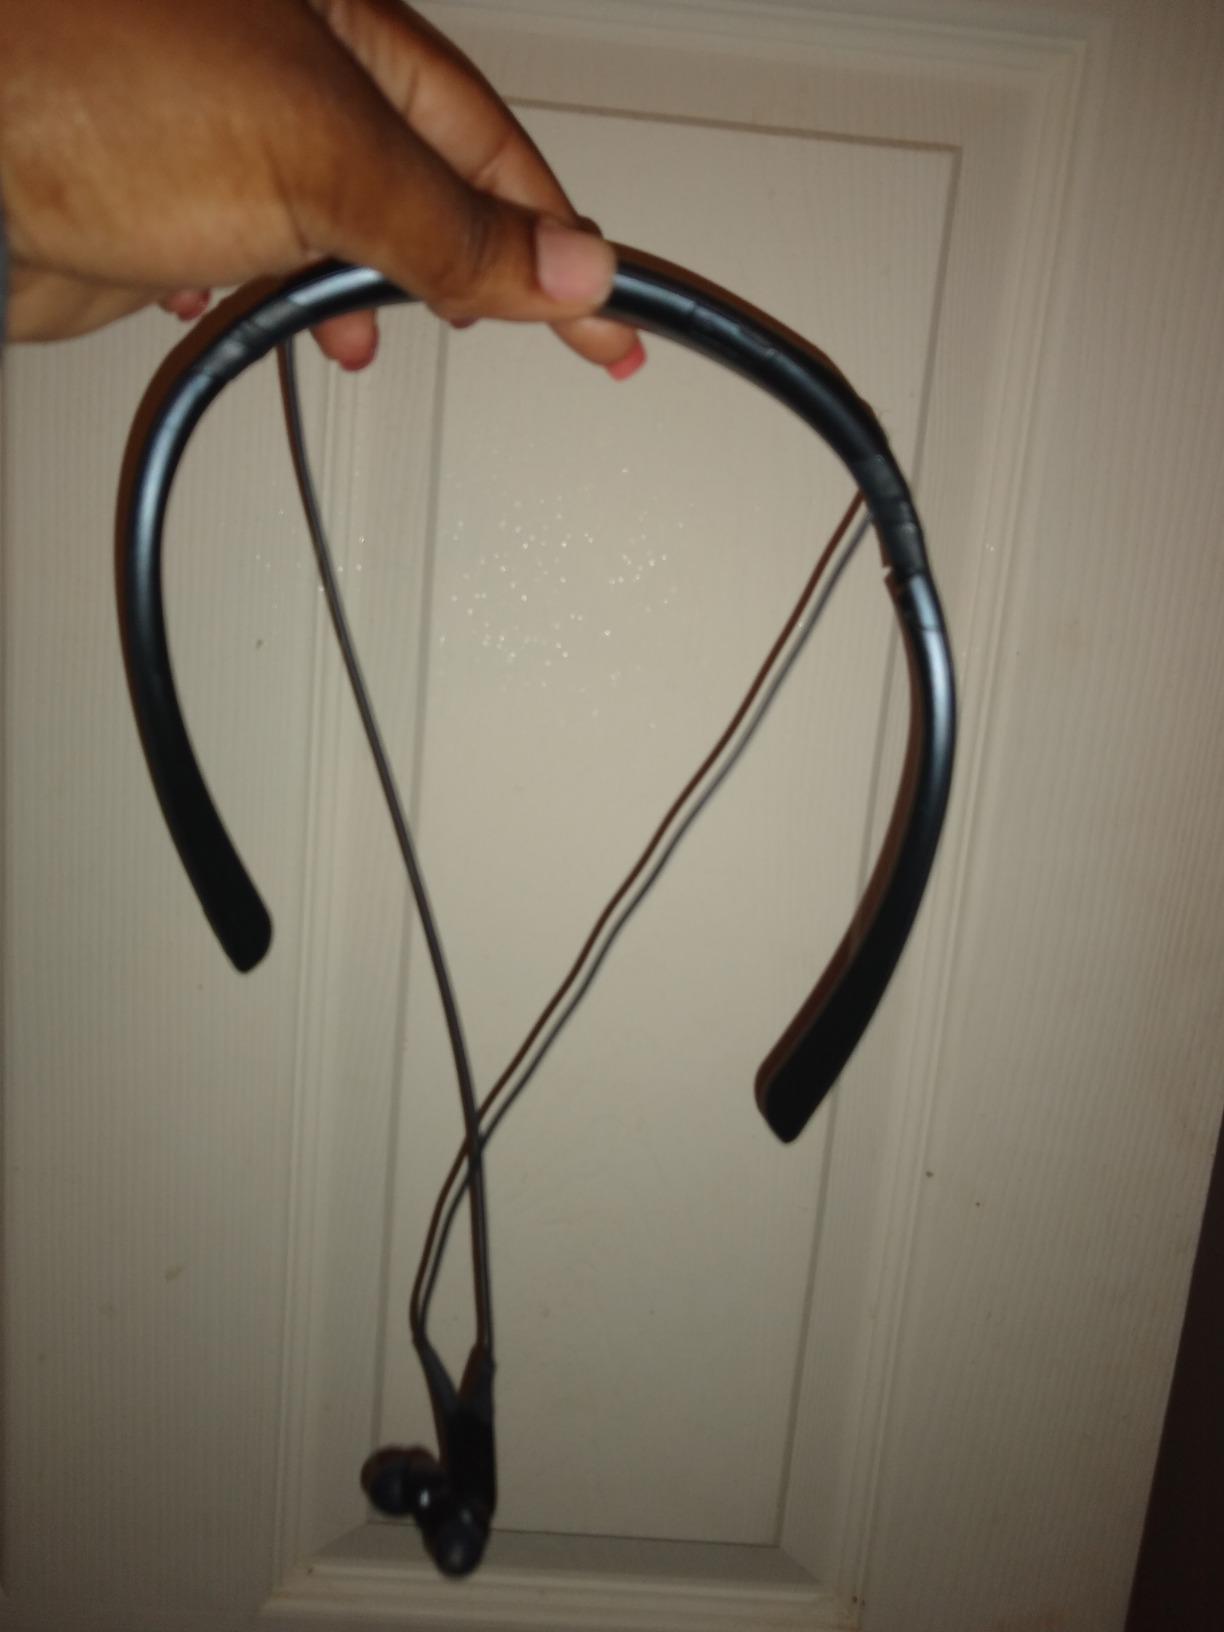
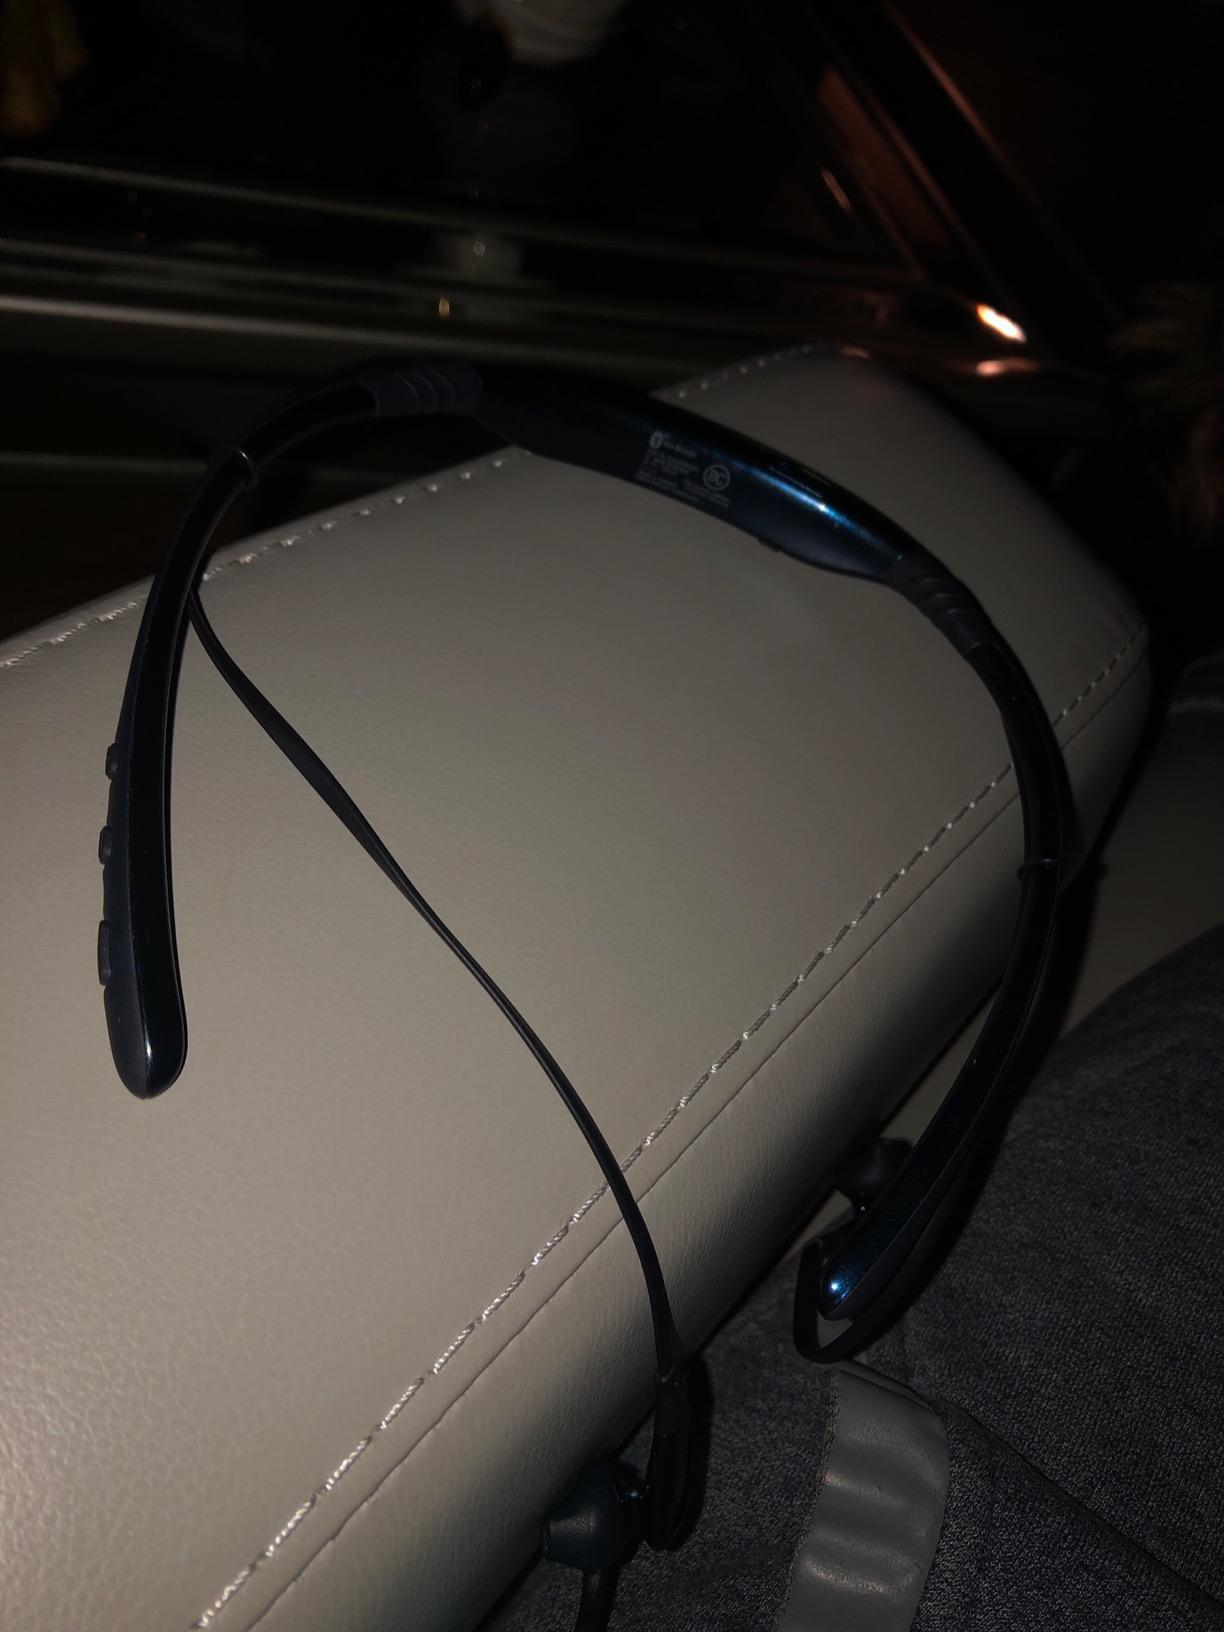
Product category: headphones
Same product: no